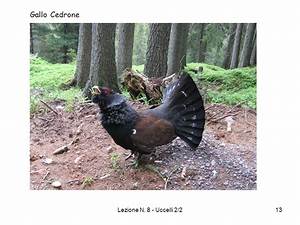
Label: gallina